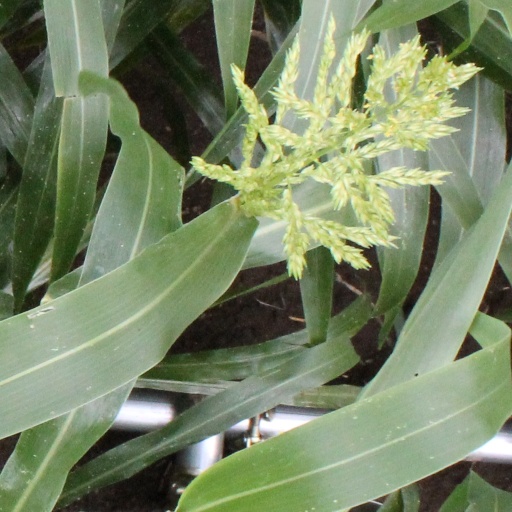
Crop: sorghum